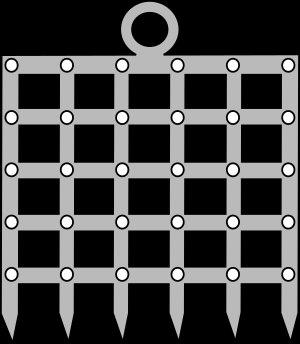
En agriculture, une herse est un engin permettant un travail superficiel du sol.